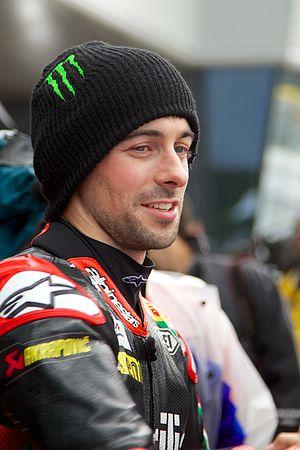
Eugene Laverty, né le 3 juin 1986 à Toome en Irlande du Nord, est un pilote de vitesse moto.